Terry McCarthy (journalist)

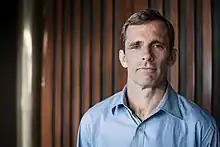

Terry McCarthy is CEO of the American Society of Cinematographers (ASC), where he oversees live events on films and TV series, as well as the ASC's technology committees, education programs, and the publishing of its 100-year old magazine, American Cinematographer. He previously headed the American Academy in Berlin and the Los Angeles World Affairs Council. McCarthy was a foreign correspondent based in Bangkok, Tokyo, Shanghai, Kabul and Baghdad, and won four Emmy Awards and an Edward R. Murrow Award. He has worked with "The Independent", "TIME Magazine", ABC News and CBS News.